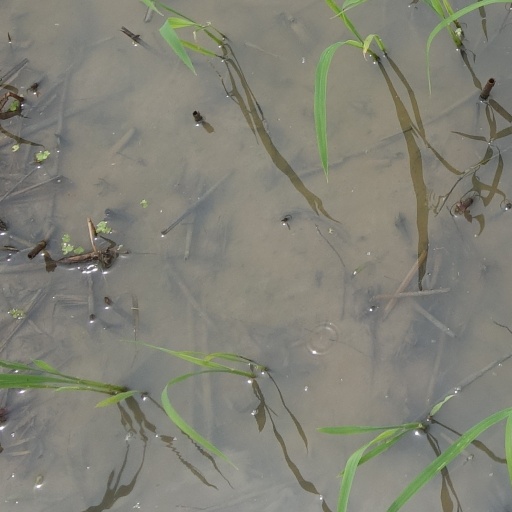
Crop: rice